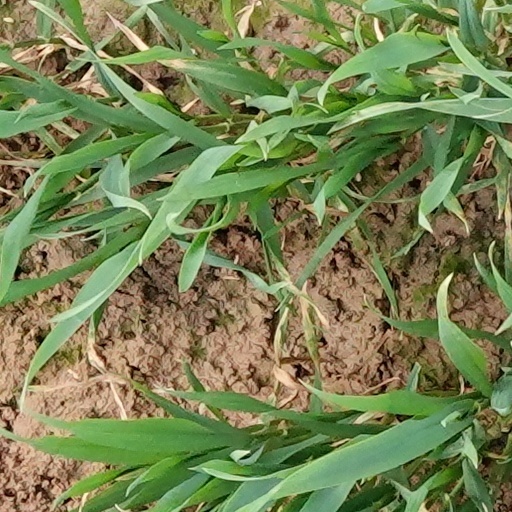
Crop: wheat